Roosevelt Park (Edison, New Jersey)

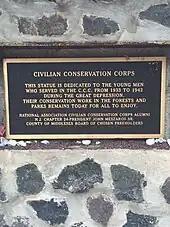
Plaque on "Iron Mike" monument (2003)

Chapter 24 of the National Association of Civilian Conservation Corps Alumni and the Middlesex County Board of Chosen Freeholders erected a monument dedicated on 31 March 2003 recognizing the work of the Civilian Conservation Corps (1933-1942). The statue, nicknamed "Iron Mike", is a representation of the typical CCC worker, spade in hand. It is situated on Lafayette Avenue near the corner of US Route 1 North and Grandview Avenue.